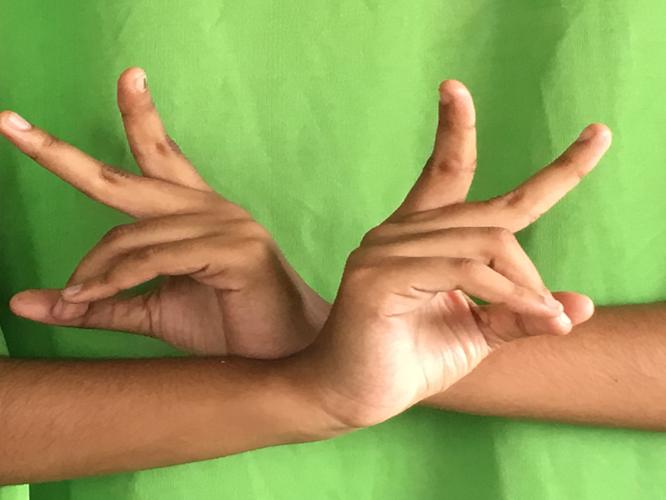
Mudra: Kartariswastika
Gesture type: double_hand